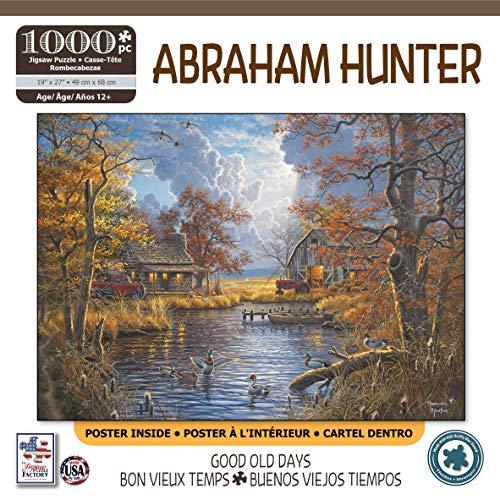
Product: The Jigsaw Puzzle Factory Abraham Hunter-Good Old Days Jigsaw Puzzle (1000 Piece), Full-Color
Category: Toys & Games | Puzzles | Jigsaw Puzzles
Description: Abraham Hunter - Good Old Days is a 1,000-piece jigsaw puzzle.
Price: $11.99
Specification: ProductDimensions:8x8x2.2inches|ItemWeight:1.17pounds|ShippingWeight:1.17pounds(Viewshippingratesandpolicies)|ASIN:B07GC7VGGD|Itemmodelnumber:77563|Manufacturerrecommendedage:12yearsandup